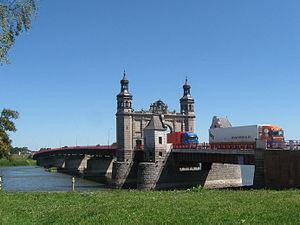
Pont de la reine Louise
Le pont de la reine Louise est un pont automobile qui relie la ville de Sovetsk en Russie à Panemunė en Lituanie et qui franchit le fleuve Niémen marquant la frontière entre les deux pays.